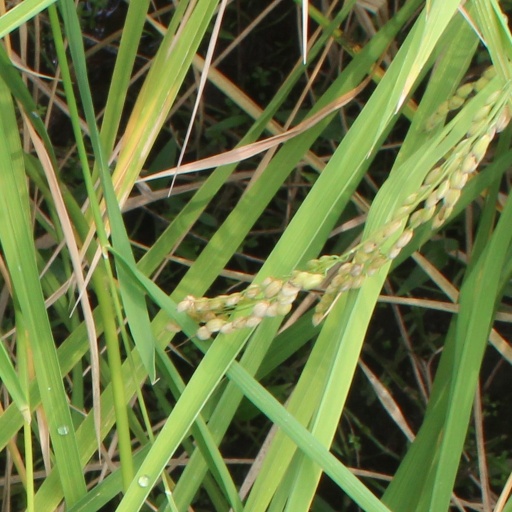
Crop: rice